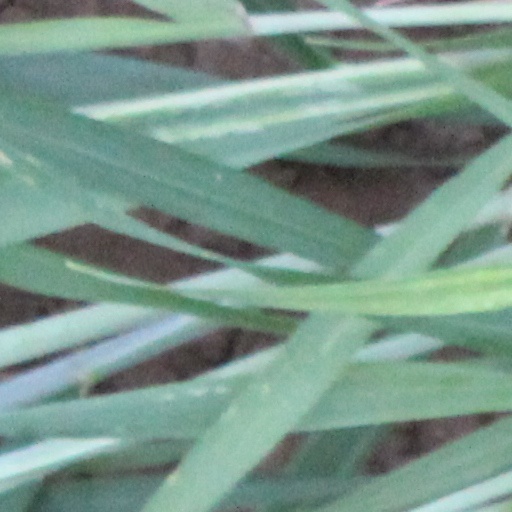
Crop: wheat